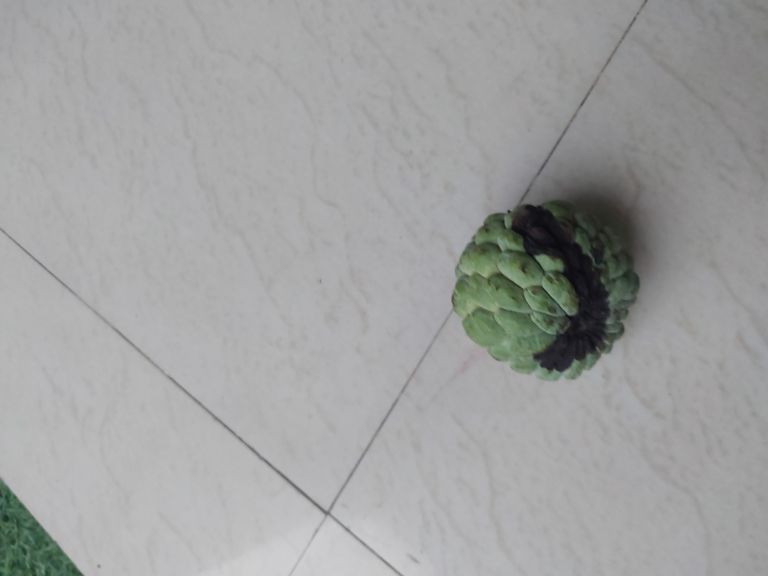
Disease label: Diplodia Rot